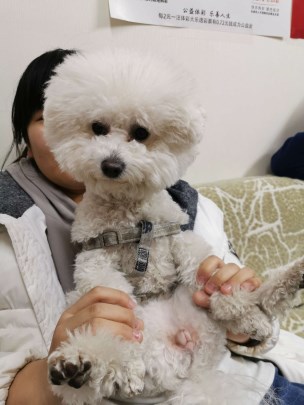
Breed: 3083-n000117-Bichon_Frise